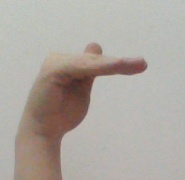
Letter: khaa